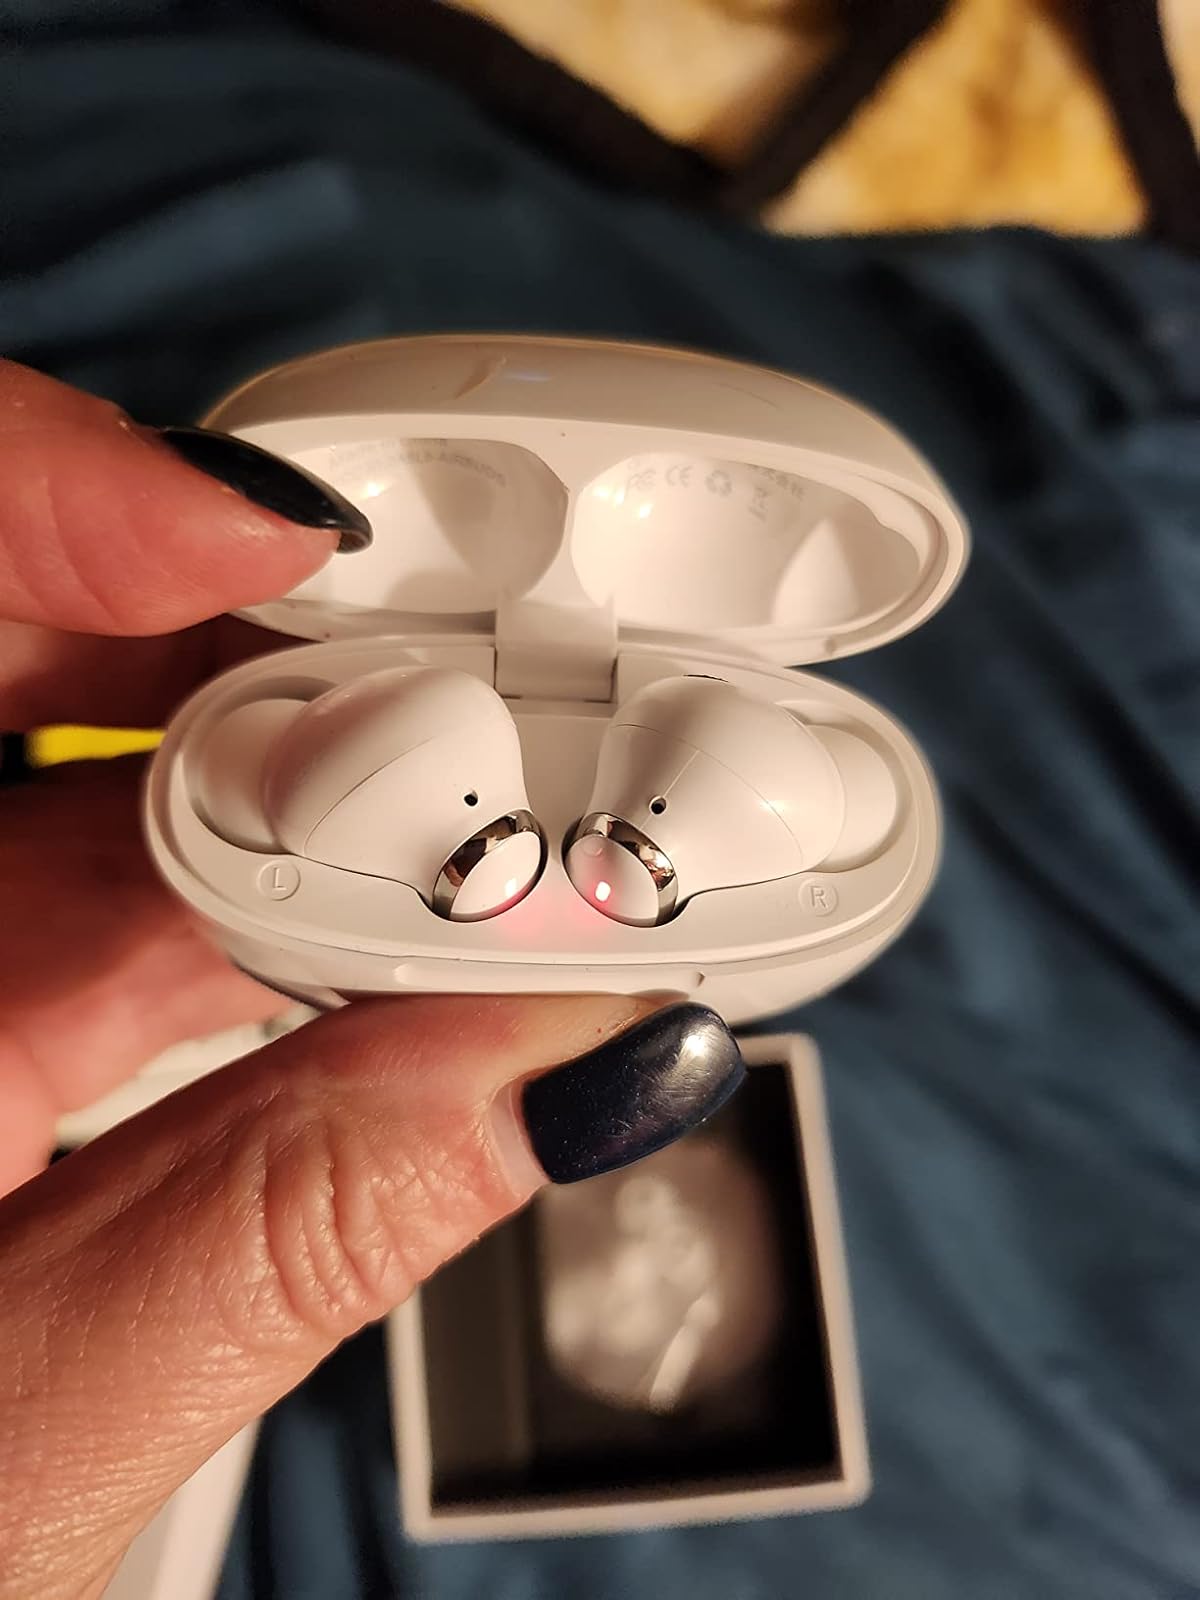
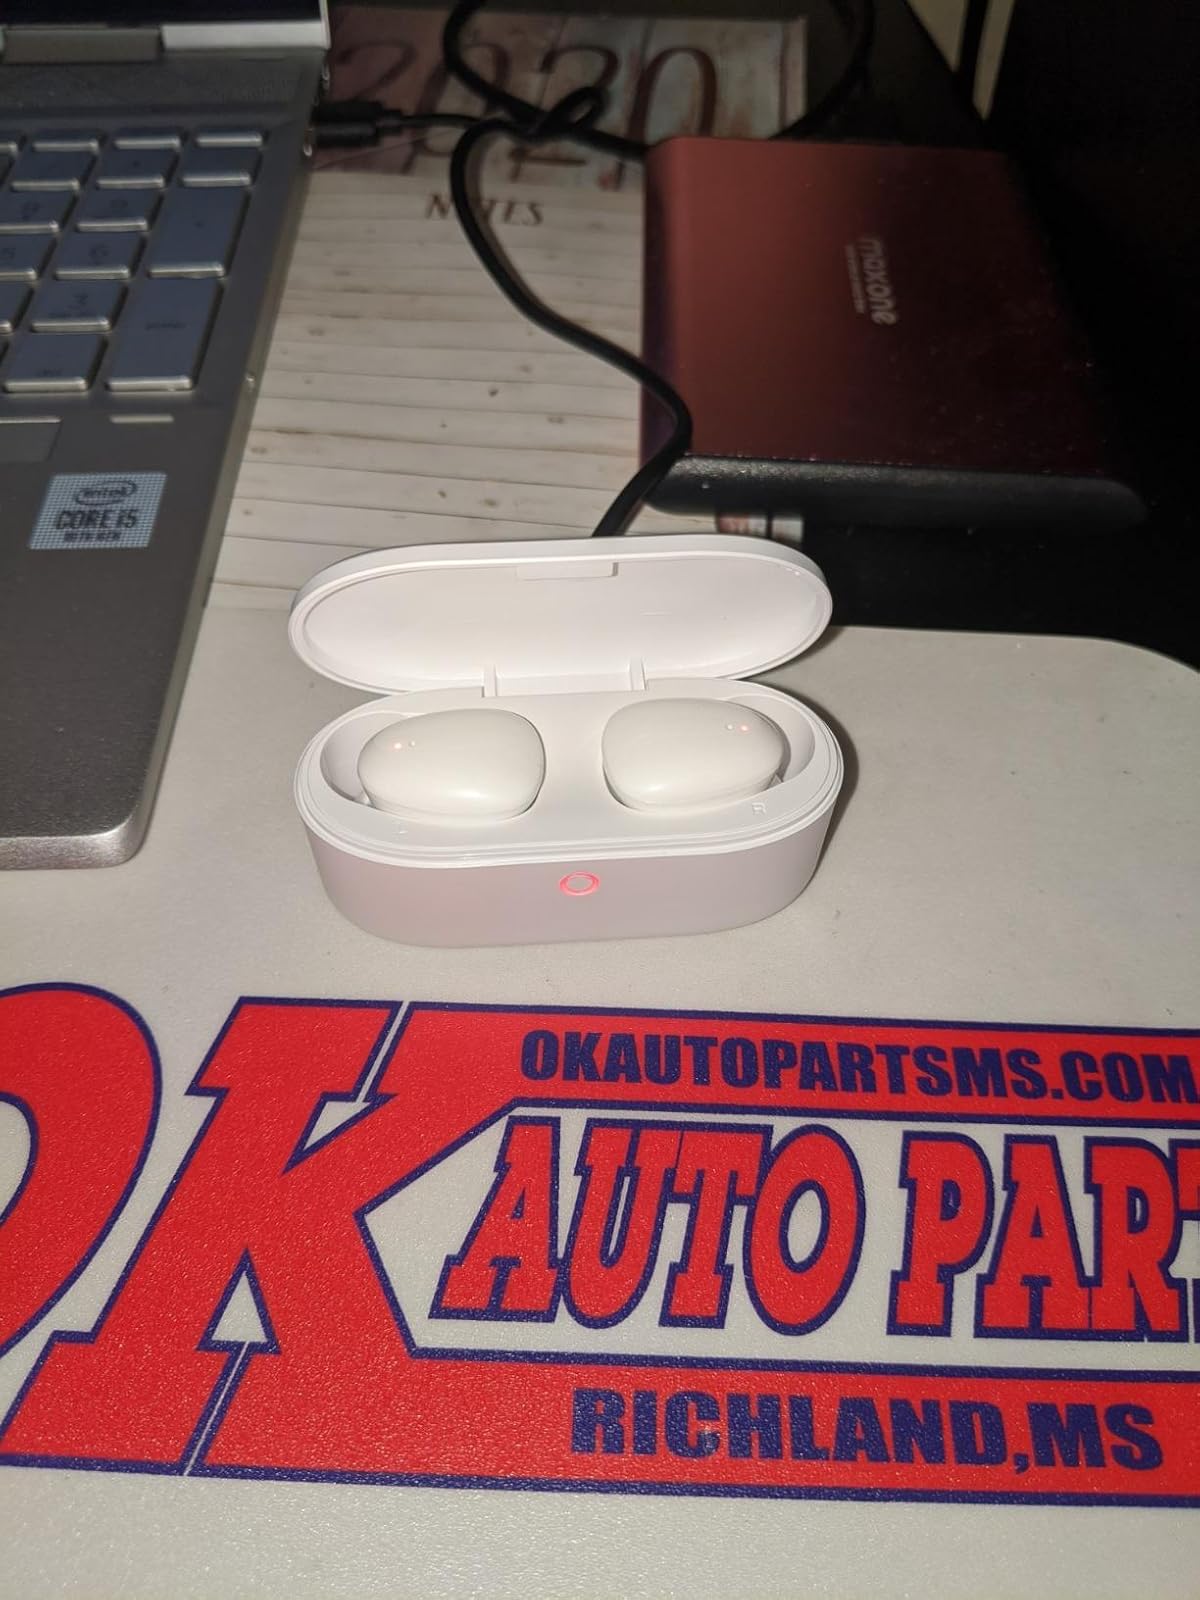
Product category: earbuds
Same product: no